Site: brandenburg
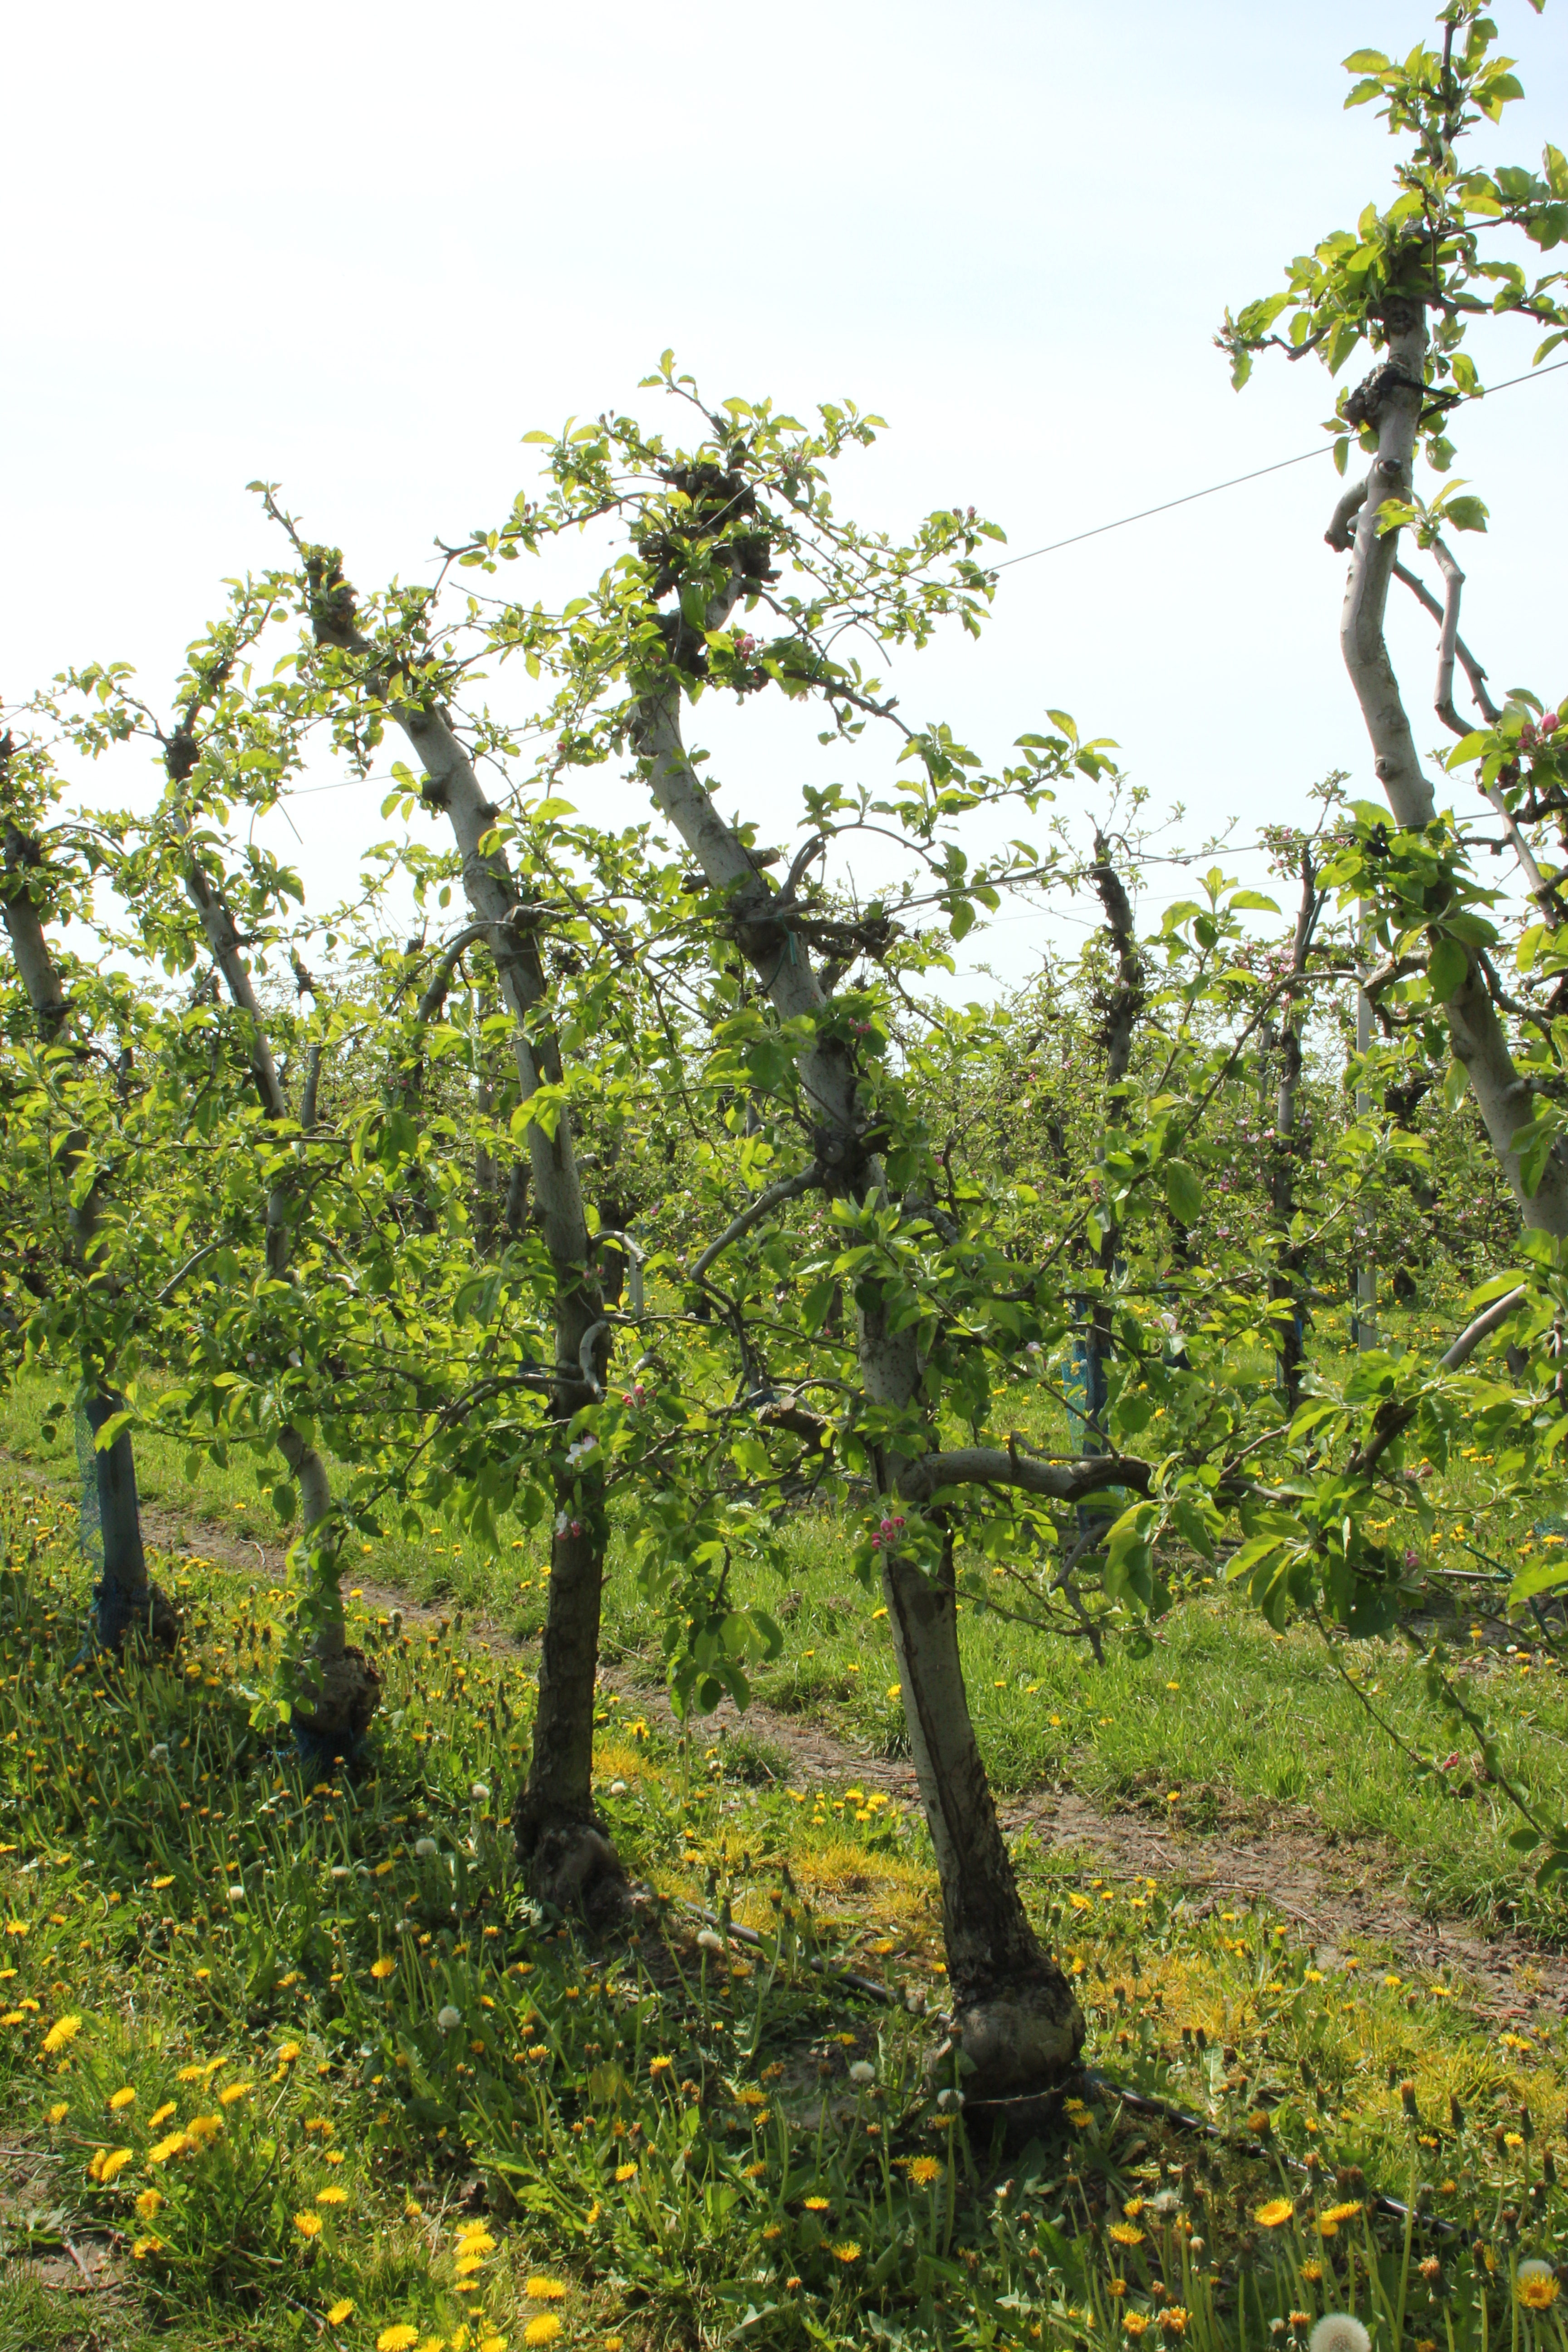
Growth stage (BBCH 60): Flowering